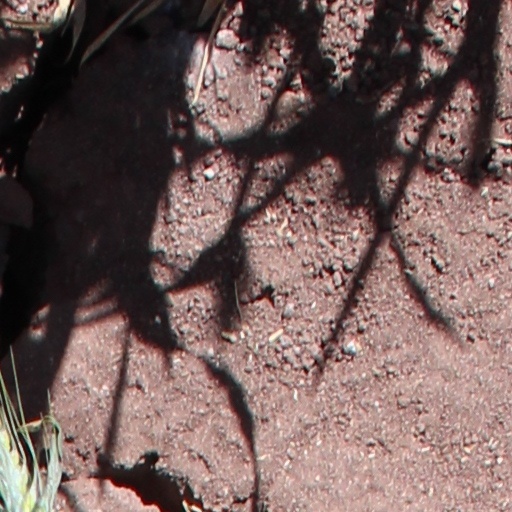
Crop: wheat